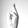
ASL letter: R